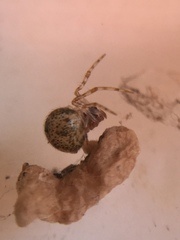
Species: Parasteatoda_tepidariorum